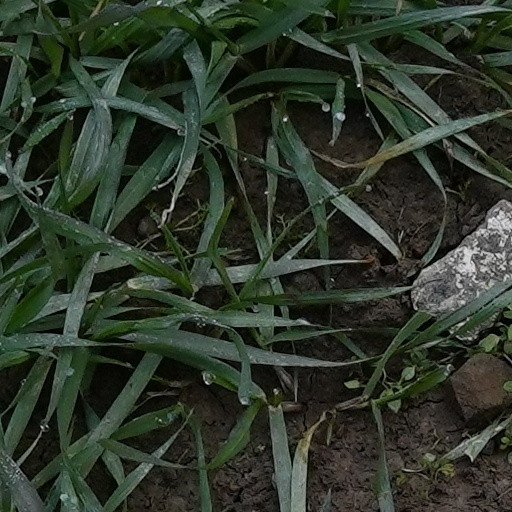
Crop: wheat